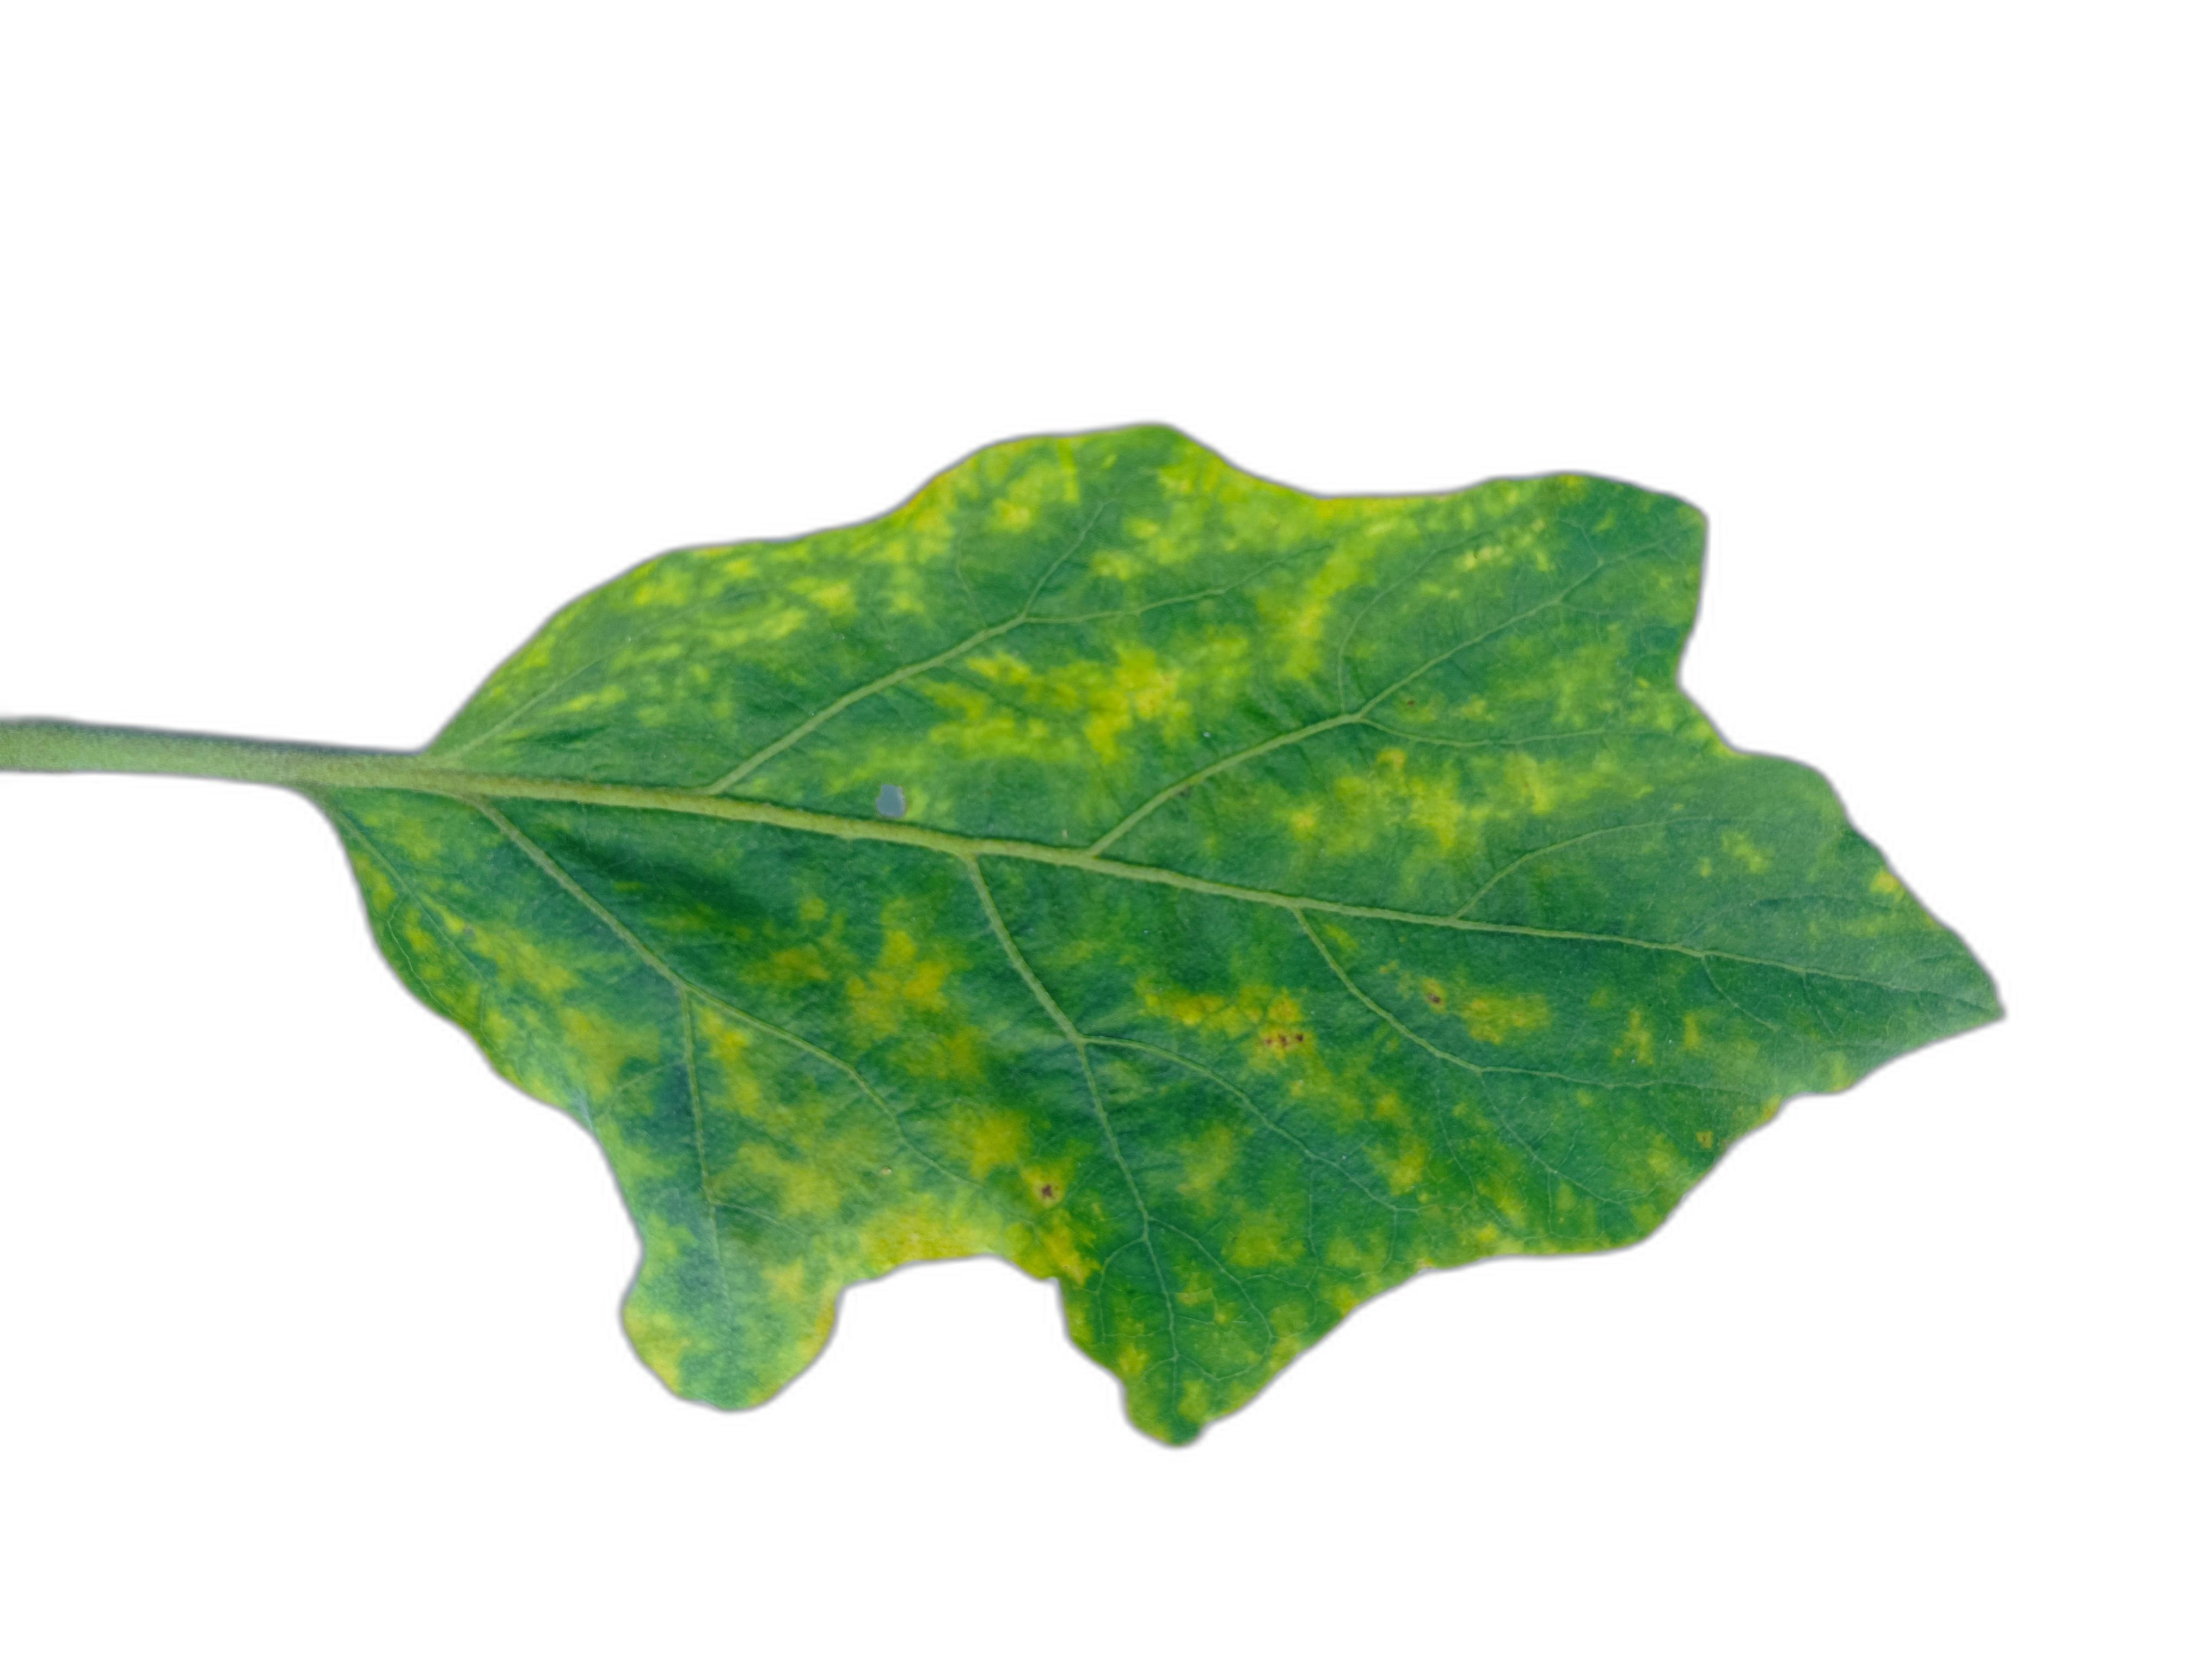
Label: Mosaic Virus Disease